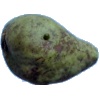
Label: pear_stone